Bremgarten bei Bern

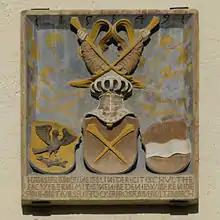
Coats of Arms of Schultheissen Hans-Franz Nägeli (1497-1579) and his two wives Ursel Stocker and Rosa von Witenbach on Bremgarten Castle

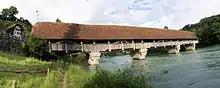
The Neubrügg was built in 1466 to replace a ferry over the Aare at Bremgarten

Bremgarten bei Bern is first mentioned in 1180 as "Bremecart". In 1236 it was mentioned as "Bremegarten" and until 1870 it was known as "Bremgarten-Herrschaft".